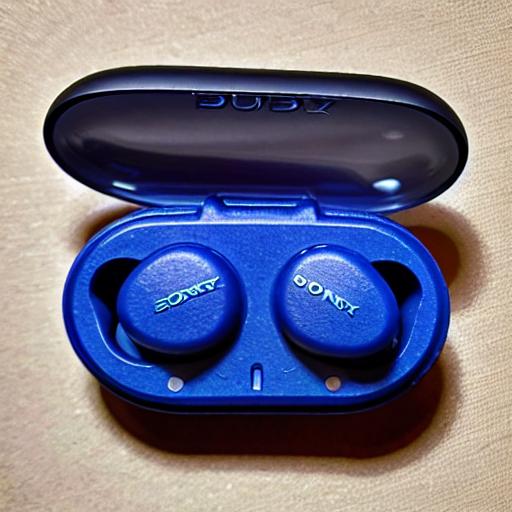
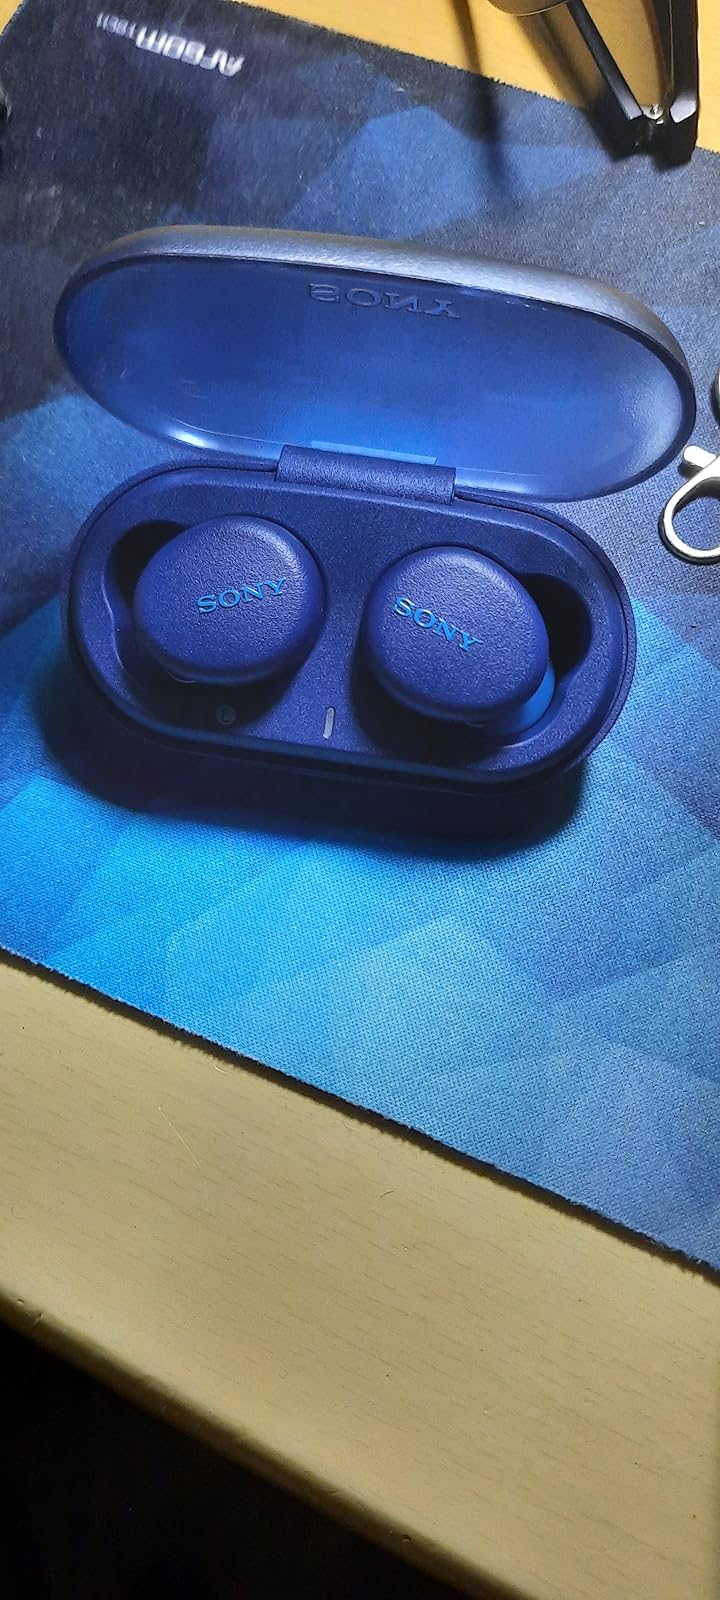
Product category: earbuds
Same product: no